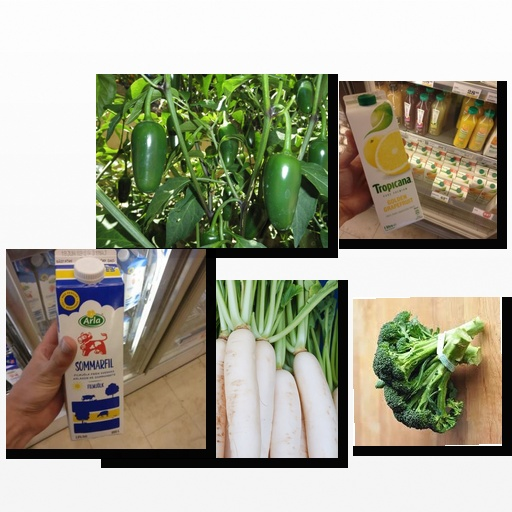
Food items: golden_grapefruit_juice, sour_milk, jalapeno, broccoli, radish